E. F. Hunt House

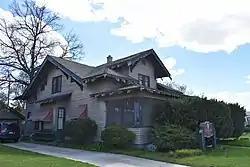
The E.F. Hunt House in 2019

The E.F. Hunt House in Meridian, Idaho, USA, is a 1½-story Craftsman bungalow designed by Tourtellotte & Hummel and constructed in 1913. The house has an unusual roof design, with a lateral ridgebeam extending beyond left and right gables, hip roofs on either side of a prominent, front facing gable, and a lower hip roof above a cross facade porch. Double notch rafters project from lateral eaves and from cantilevered window bays with shed roofs below the side facing gables. Narrow clapboard siding covers exterior walls. The front porch is supported by square posts with geometric, dropped caps. Tourtellotte & Hummel had used the square post decorations in other Bungalow houses, and a more elaborate example is found on the porch of the William Sidenfaden House (1912) in Boise. The house was added to the National Register of Historic Places in 1982.